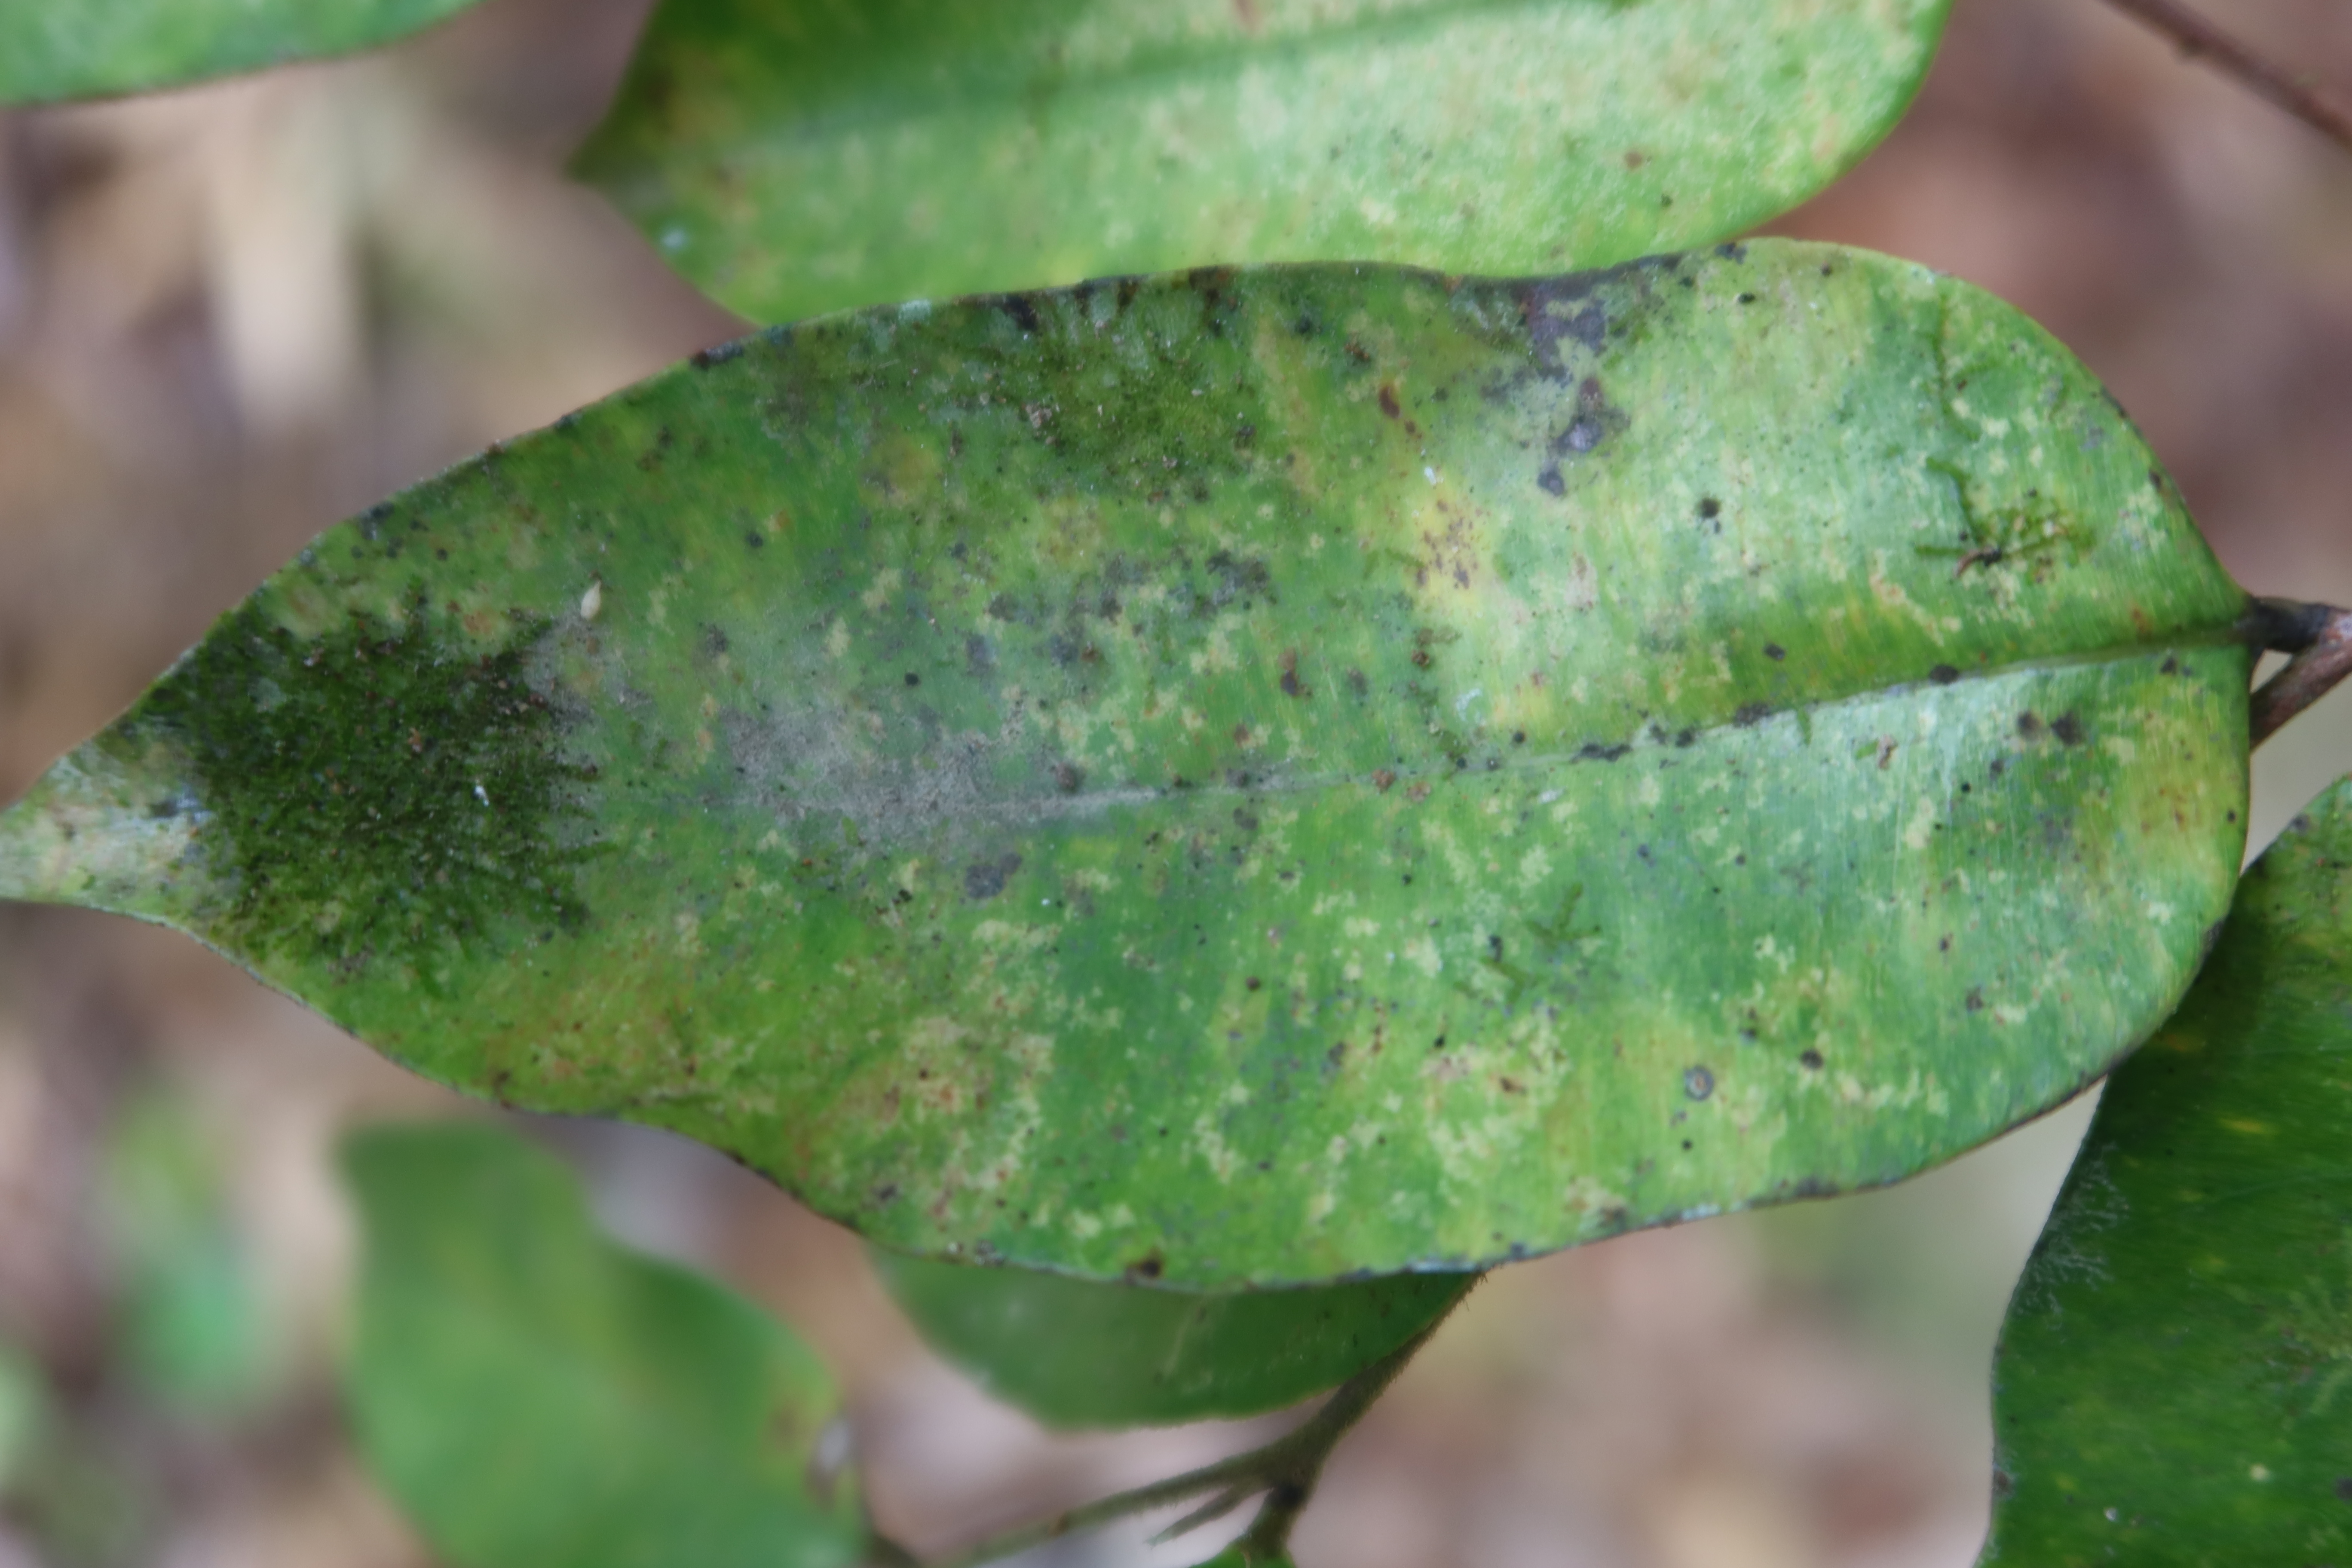
Label: Sooty mold